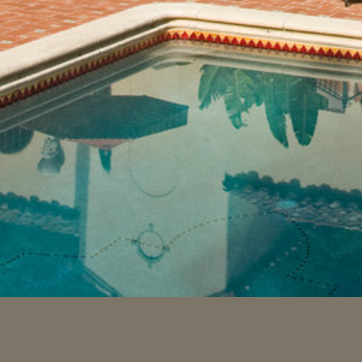
Material: water